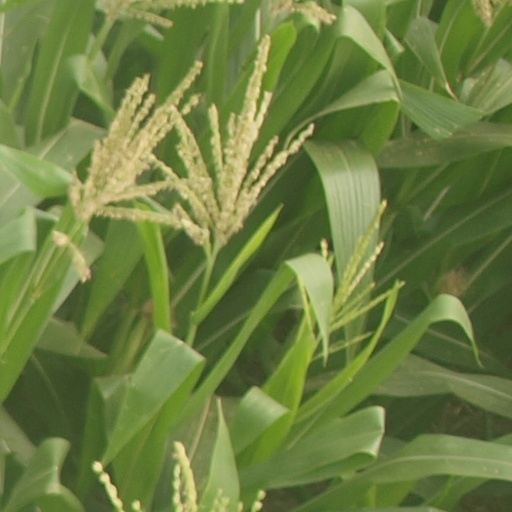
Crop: maize; corn